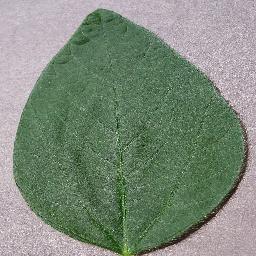
Label: Soybean___healthy